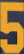
Number: 5